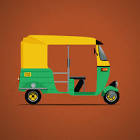
Vehicle type: Auto Rickshaws